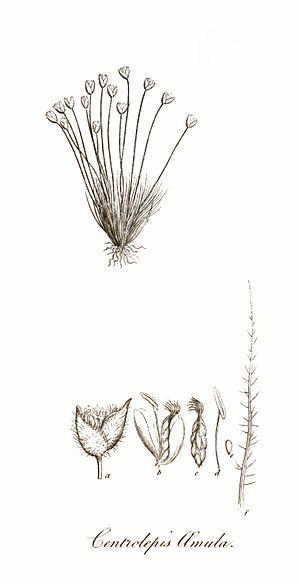
La famille des Centrolépidacées regroupe des plantes monocotylédones ; elle comprend une quarantaine d'espèces réparties entre 3 et 5 genres.